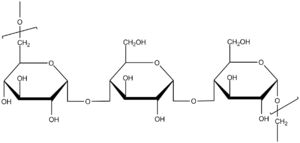
Le pullulane est un polysaccharide constitué d'unités de maltotriose, aussi connu comme l'α-1,4- ;α-1,6-glucane. Les trois unités de glucose qui composent le maltotriose sont reliés par une liaison osidique du type α-1,4, tandis que les maltotrioses sont connectés entre eux par des liaisons osidiques du type α-1,6.